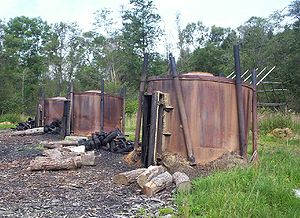
Trækul / Moderne fremstilling af trækul
Moderne trækulsanlæg i Polen.
Trækul er det sorte produkt, der dannes, når man fjerner vand og andre lette stoffer fra dyre- eller planteråstoffer. Det fremstilles almindeligvis ved at varme træ op uden adgang for luftens ilt, dette kaldes en tørdestillation. Man kan også lave sukkertrækul, knogletrækul og andre stoffer på samme måde. Det lette, sorte og porøse materiale består af 85-98 % kulstof samt nogle få procent aske. Derudover ligner det bjergarten kul.